Cornelis de Wael

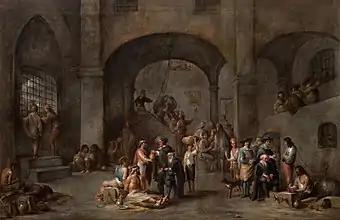
"Visiting the prisoners"

Cornelis de Wael was born into an artistic family in Antwerp as the son of the painter Jan de Wael I (1558–1633). His mother Gertrude de Jode came from a family of artists: her father was the cartographer Gerard de Jode and her brother was the engraver Pieter de Jode I.